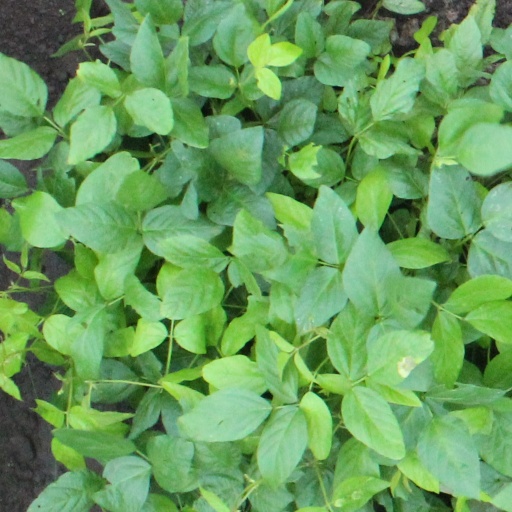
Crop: soybean